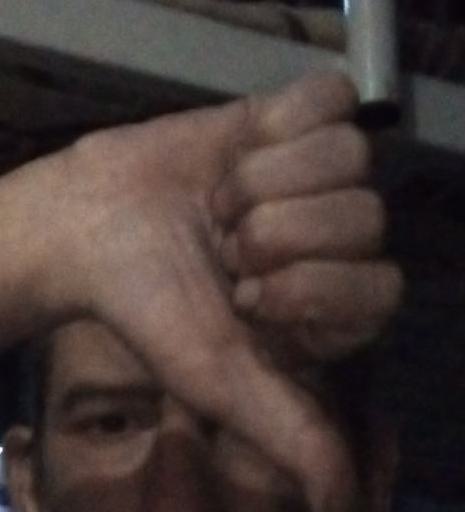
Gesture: dislike